Federated States of Micronesia at the 2008 Summer Olympics

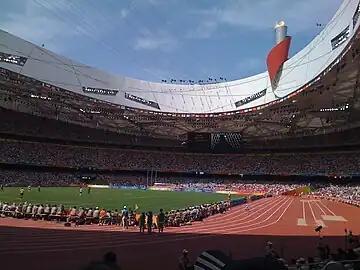
The Beijing National Stadium, where Howard and Ikelap competed in their events

Maria Epiph Ikelap competed on the Federated States of Micronesia's behalf at the Beijing Olympics in the women's 100 meters races. Born in 1987 in Weno, an island in the archipelago of Chuuk, Ikelap was 21 years old at the time of her participation in the 2008 Olympics. Ikelap had not previously competed in any Olympic games. During the qualification round of her event, which took place on August 15, Ikelap competed in the ninth heat against eight other athletes. She finished the race in 13.73 seconds, ending in eighth place. Lao's Philaylack Sackpaseuth ranked immediately behind Ikelap (13.86 seconds), while Yemen's Waseelah Saad ranked immediately ahead (13.60 seconds). The heat itself was led by Russia's Evgeniya Polyakova (11.24 seconds) and Barbados's Jade Bailey (11.46 seconds). Of the 85 competitors in the event's first round, Ikelap ranked 80th and, therefore, that was the end of her competition.